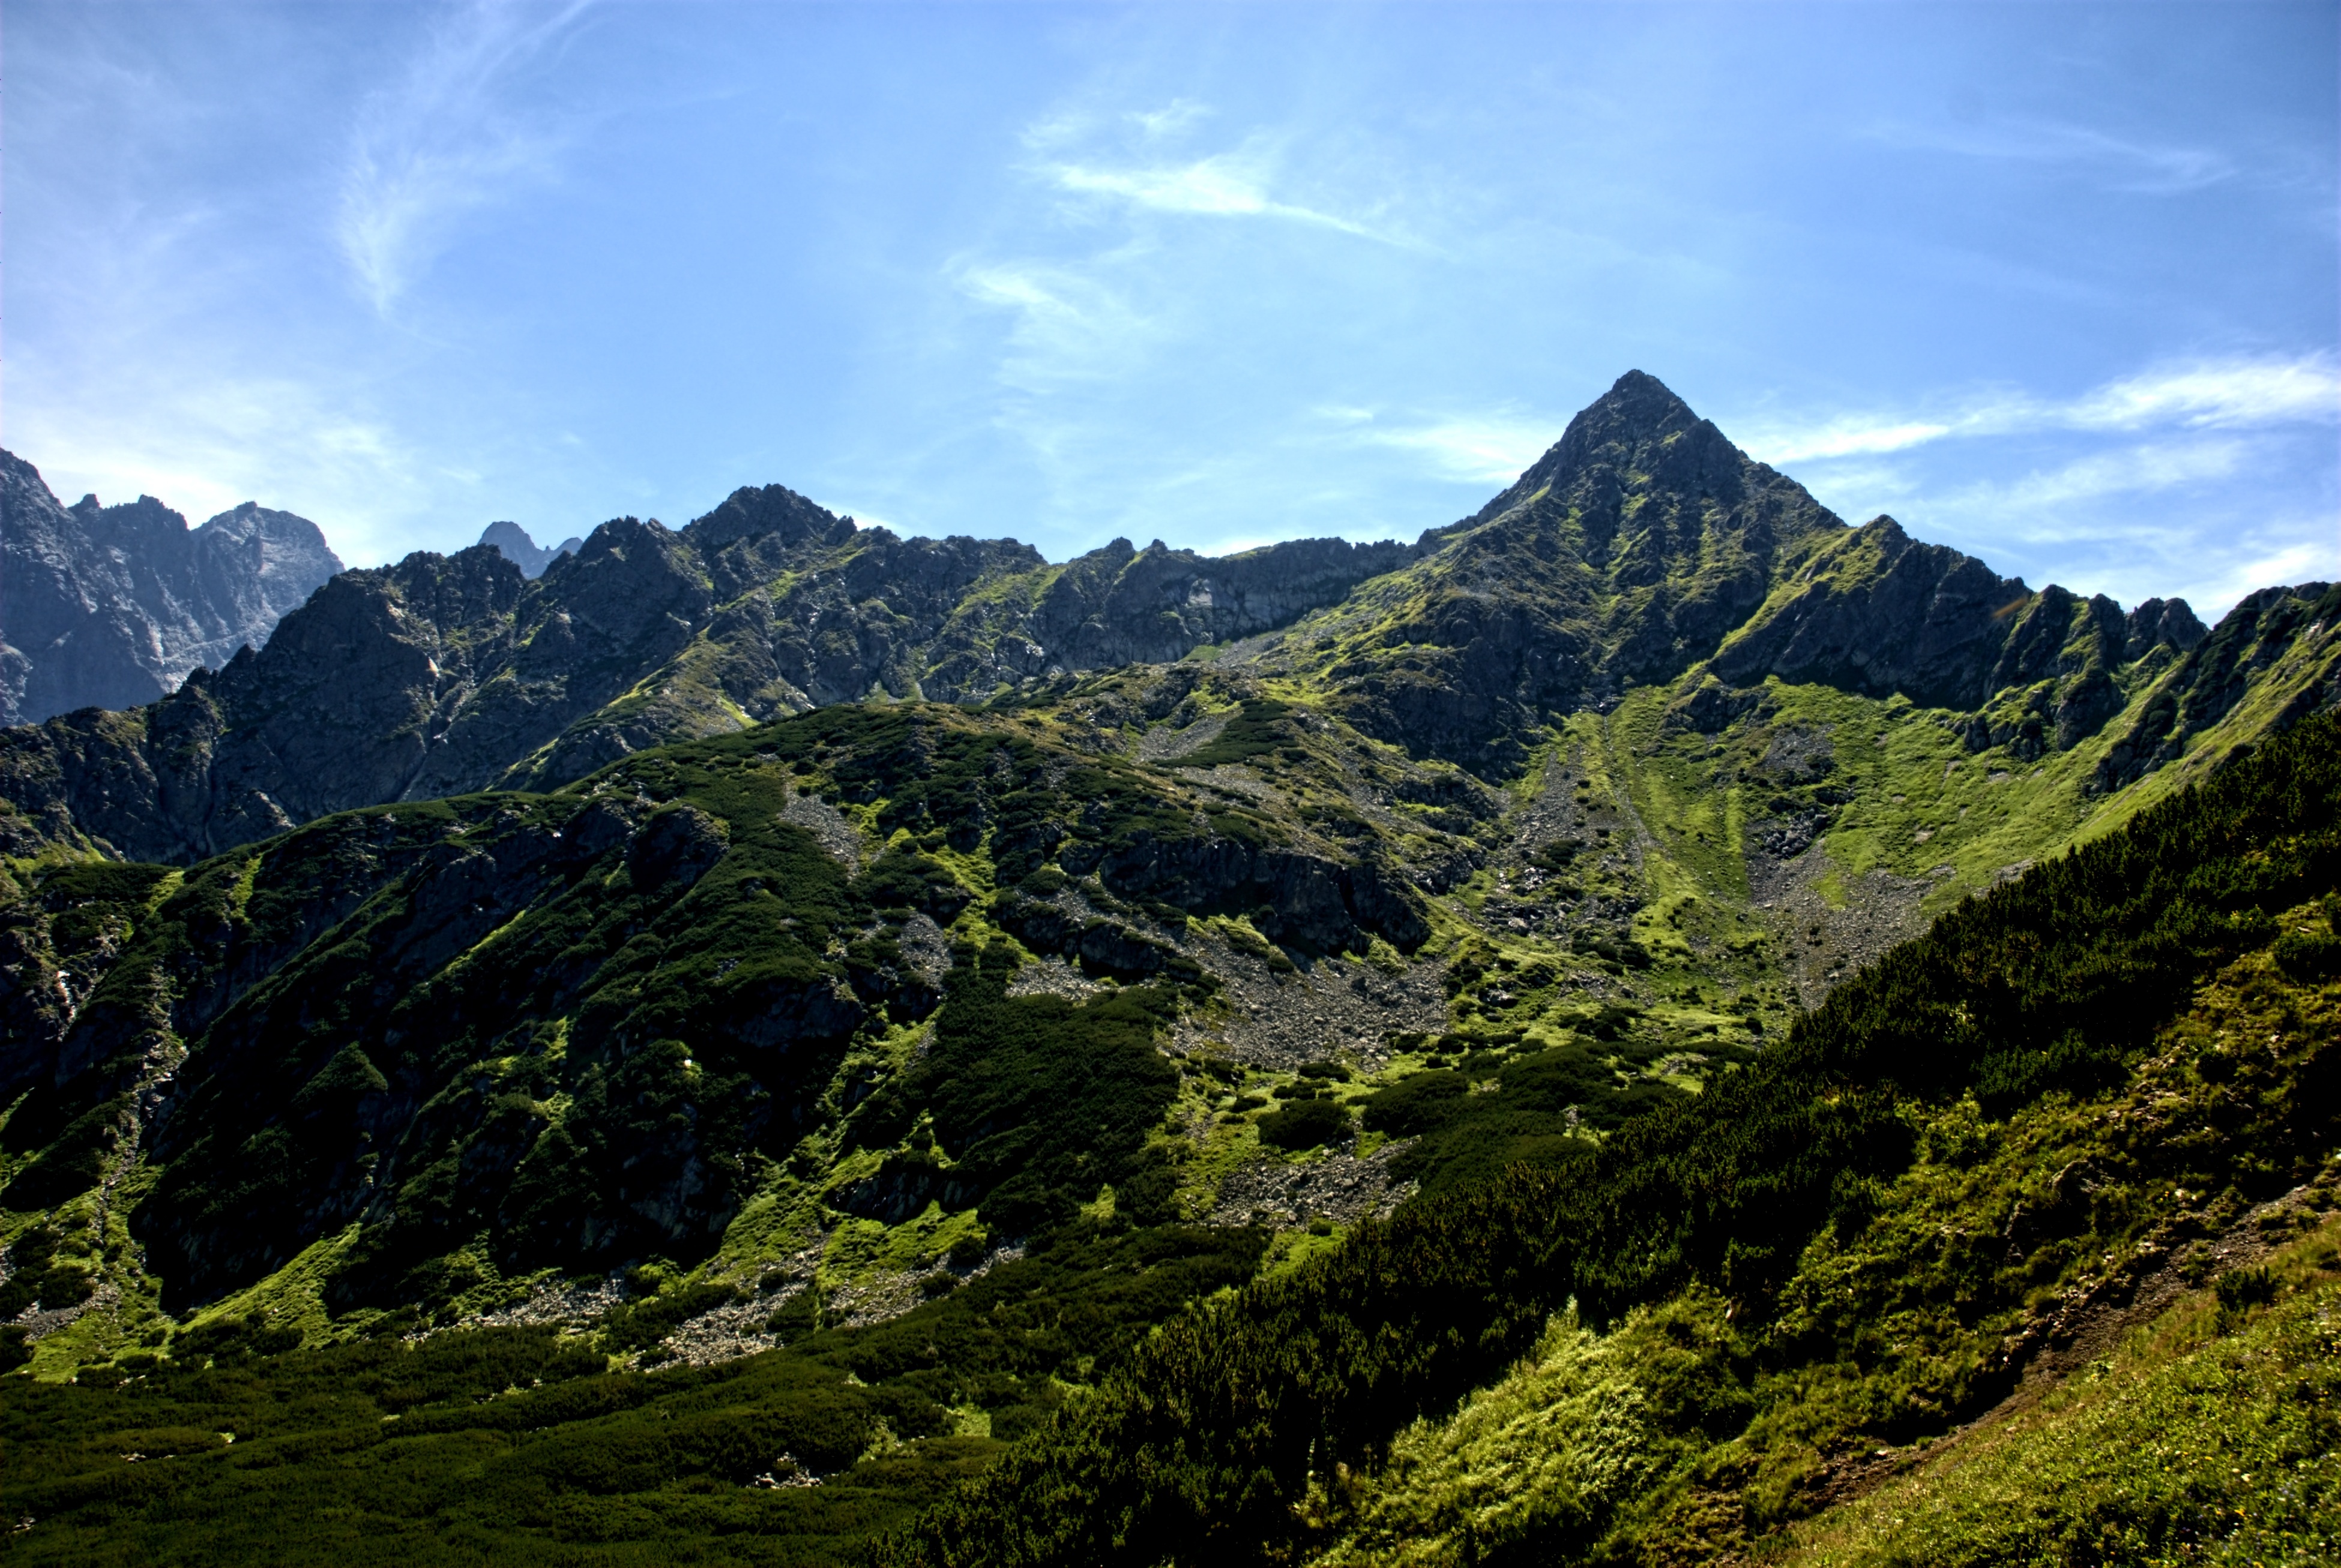
landscape, tree, nature, forest, wilderness, mountain, cloud, sky, meadow, hill, view, valley, mountain range, national park, ridge, summit, top view, mountains, alps, plateau, ecosystem, tatry, slovakia, landform, mountain pass, tourists valley koperszad w, geographical feature, mountainous landforms